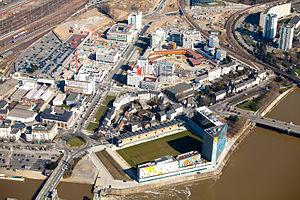
Vue aérienne sur le quartier Euronantes
Le mail Pablo-Picasso est un mail situé dans le quartier Malakoff - Saint-Donatien, à Nantes, en France. C'est aussi l'une des artères principales du secteur nord du quartier d'affaires baptisé « Euronantes ».
Euronantes est un ensemble urbain, toujours en cours de réalisation à Nantes, de part et d'autre de la Loire. Y sont présents des logements, commerces, hôtels haut de gamme et activités économiques avec en tête de proue un quartier d'affaires de dimension européenne.